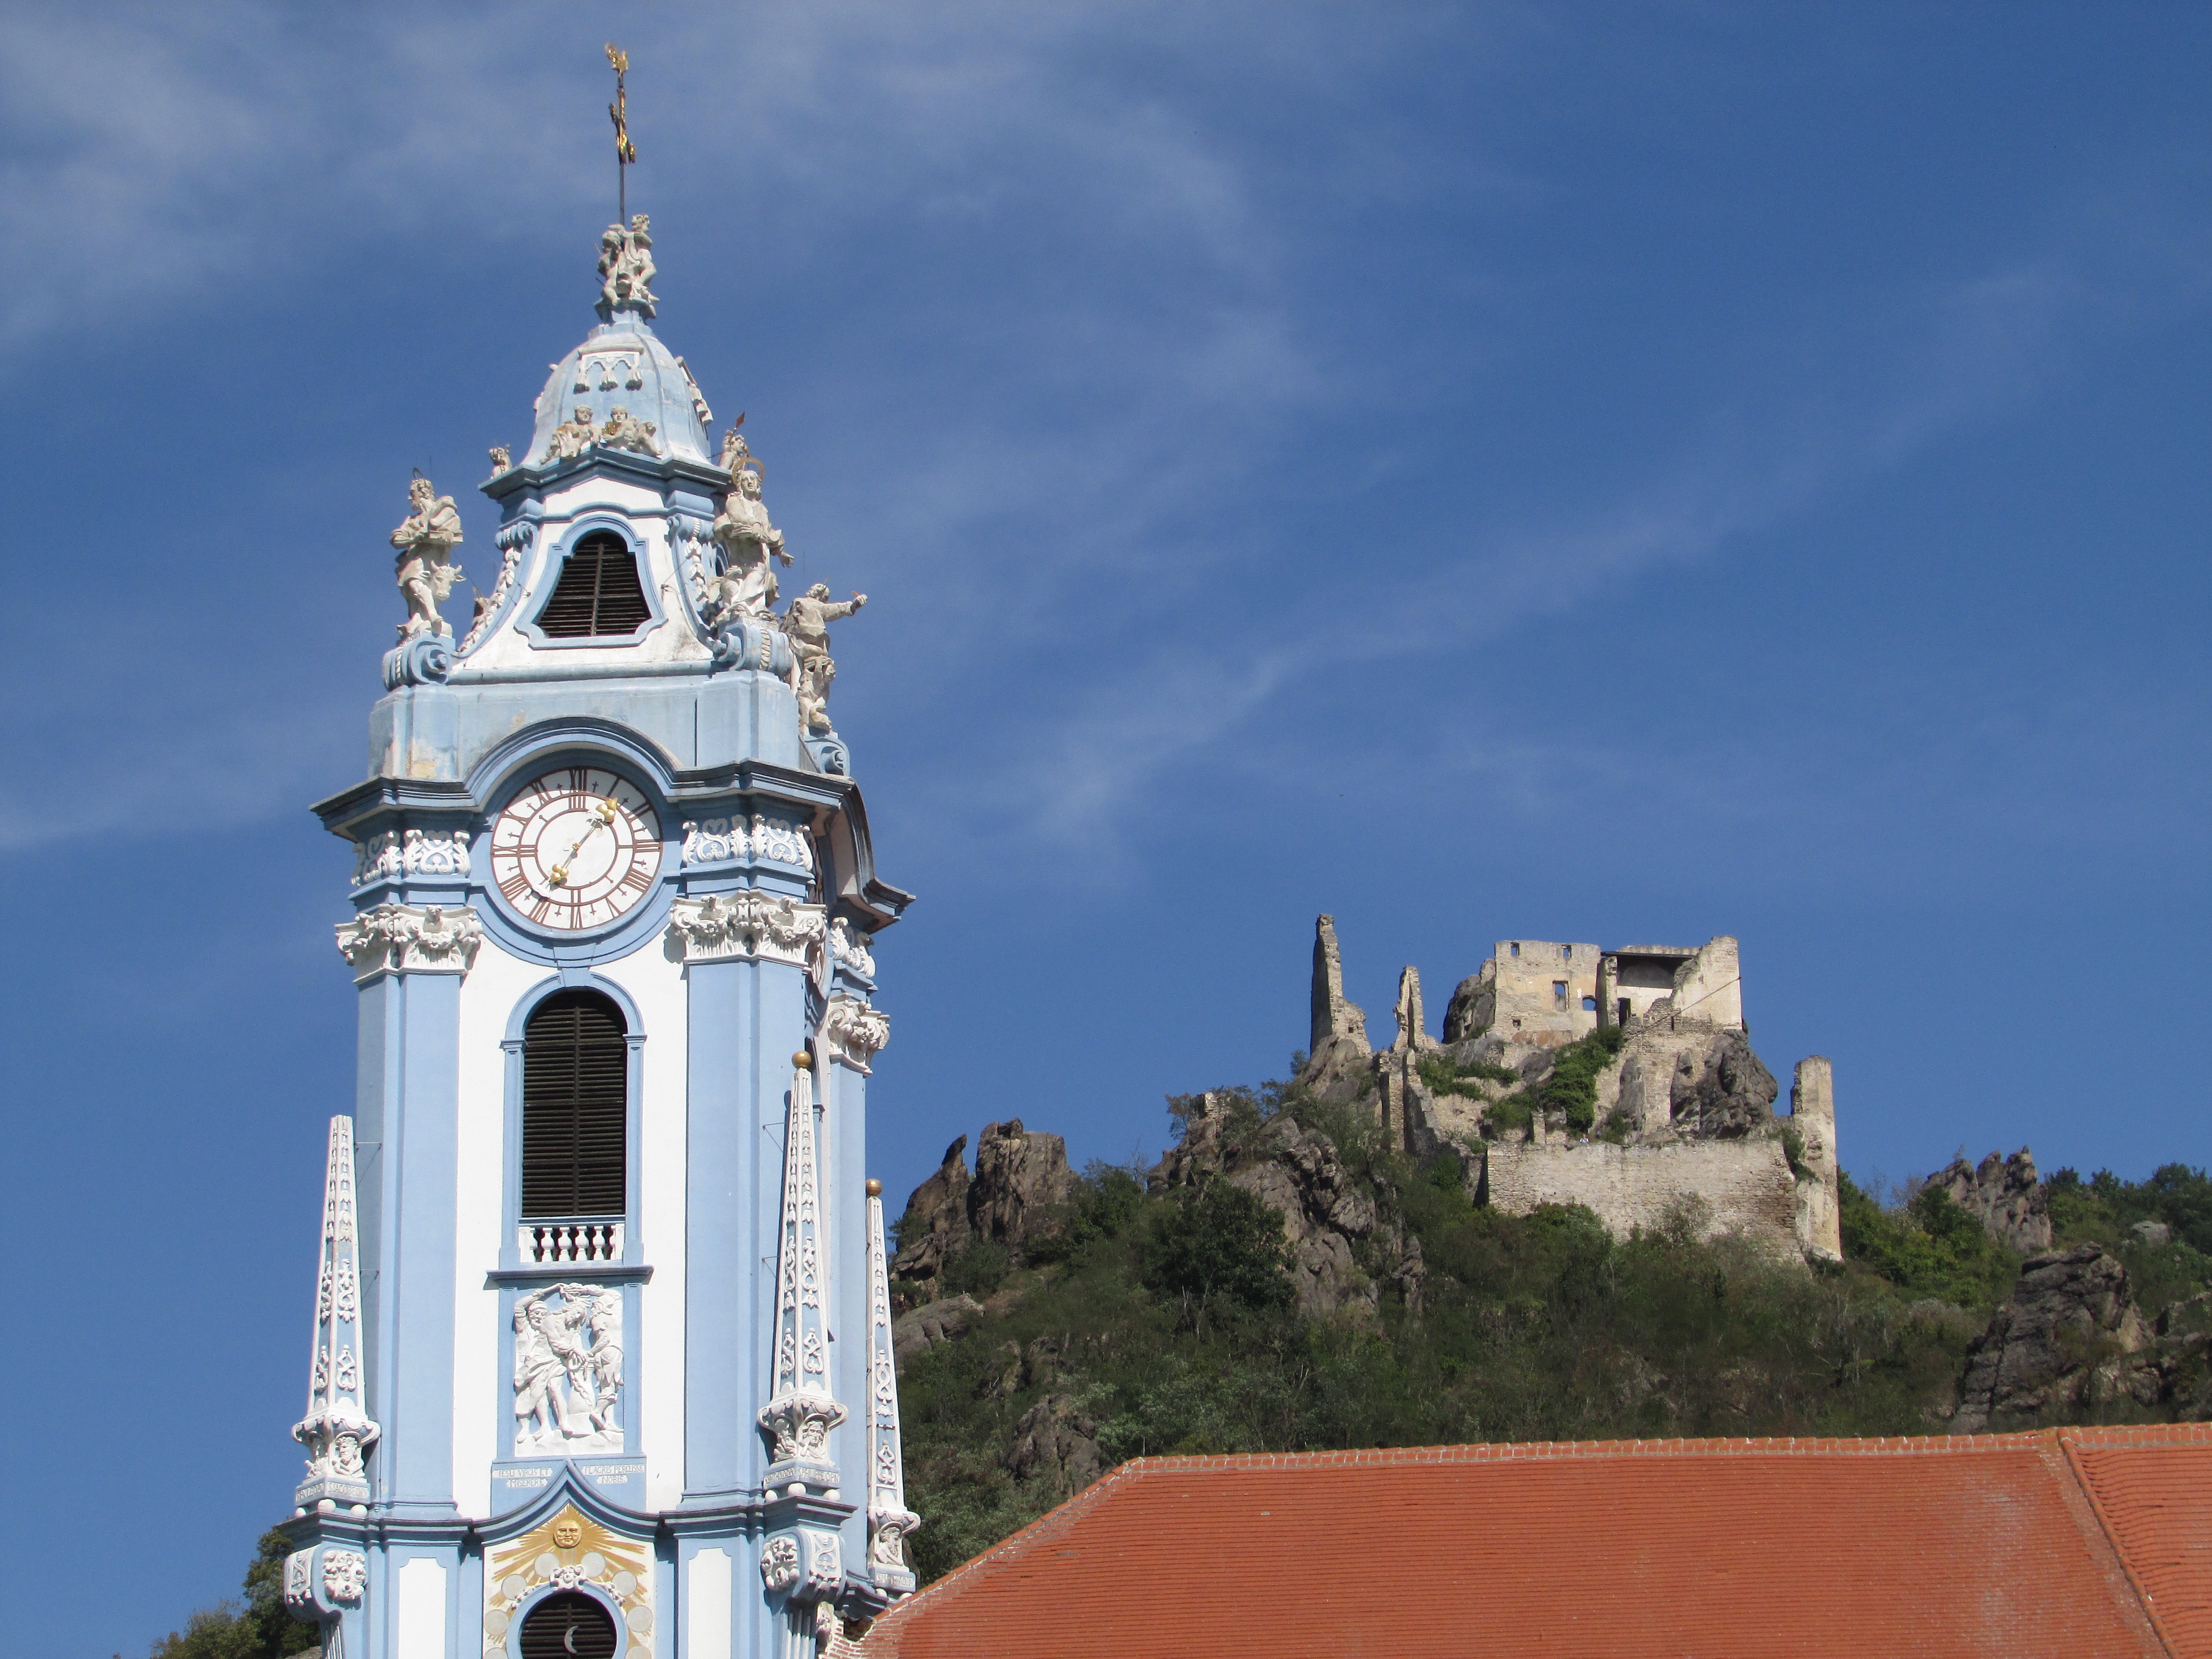
building, tower, landmark, church, cathedral, ruin, place of worship, clock tower, bell tower, austria, spire, steeple, wachau